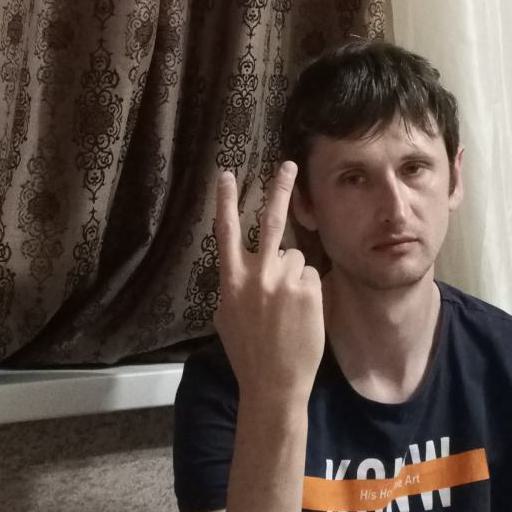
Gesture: peace_inverted